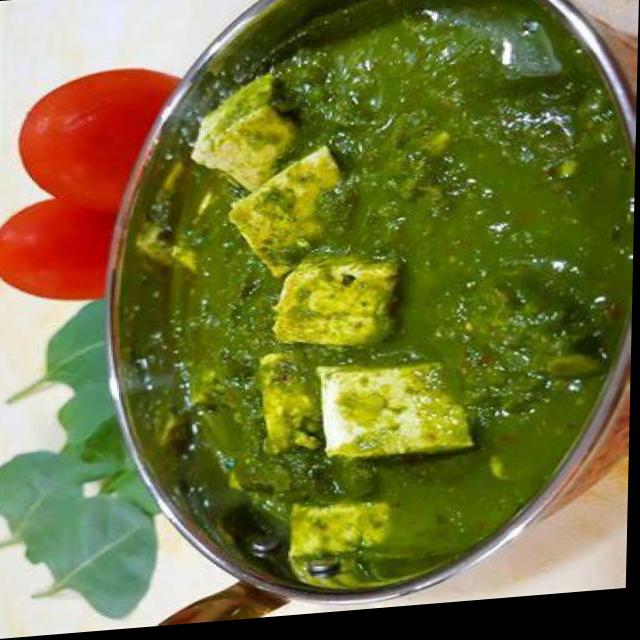
Dish: palak_paneer